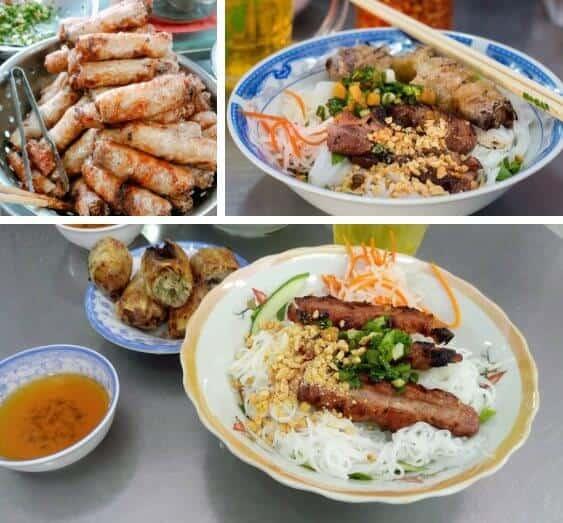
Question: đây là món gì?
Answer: món bún thịt nướng